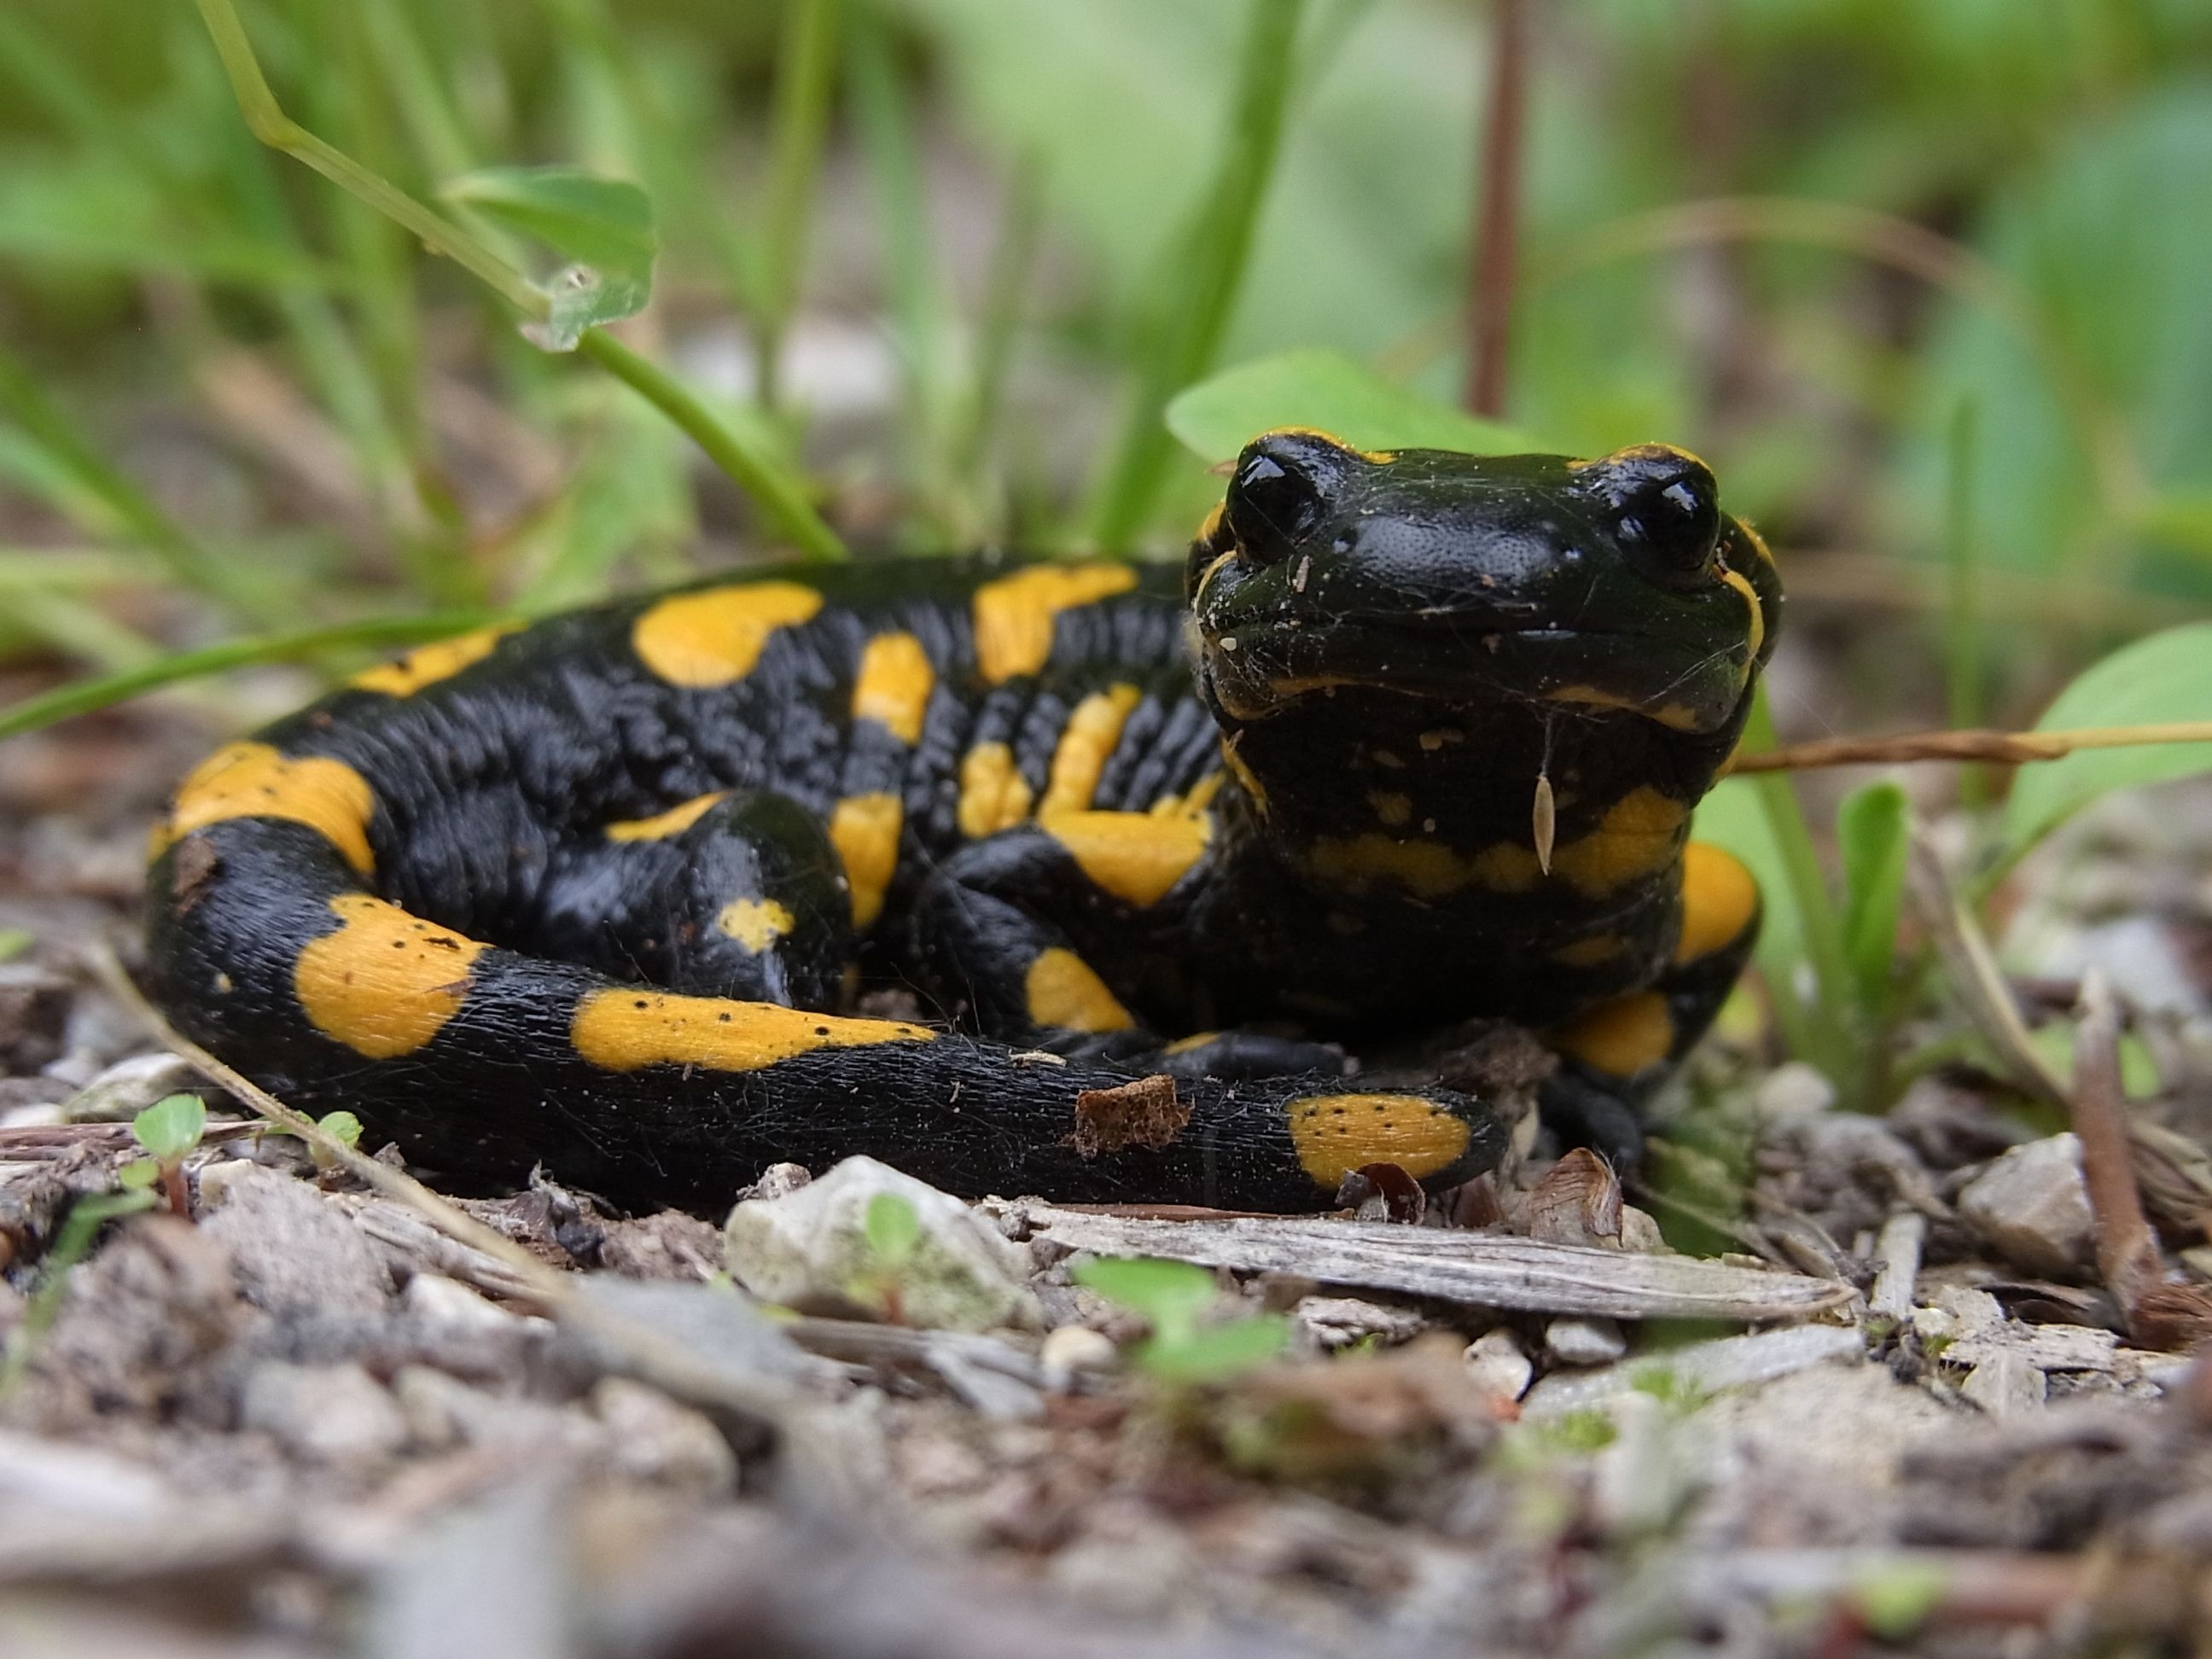
nature, animal, wildlife, amphibian, fauna, vertebrate, newt, salamander, salamandra, amphibious, ranidae, emydidae, salamandridae, lissotriton, smooth newt, european fire salamander, ambystoma maculatum, fire salamander